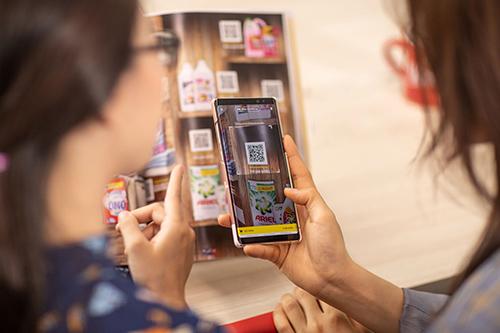
có một chiếc điện thoại đang thực hiện quét mã qr